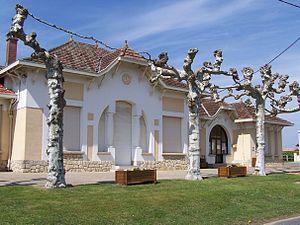
Mairie de Monprimblanc (Gironde, France)
Monprimblanc est une commune du Sud-Ouest de la France, située dans le département de la Gironde.